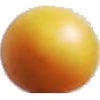
Label: Cherry Wax Yellow 1